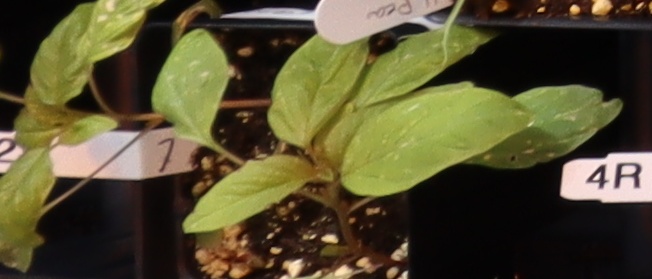
Label: Palmer Amaranth